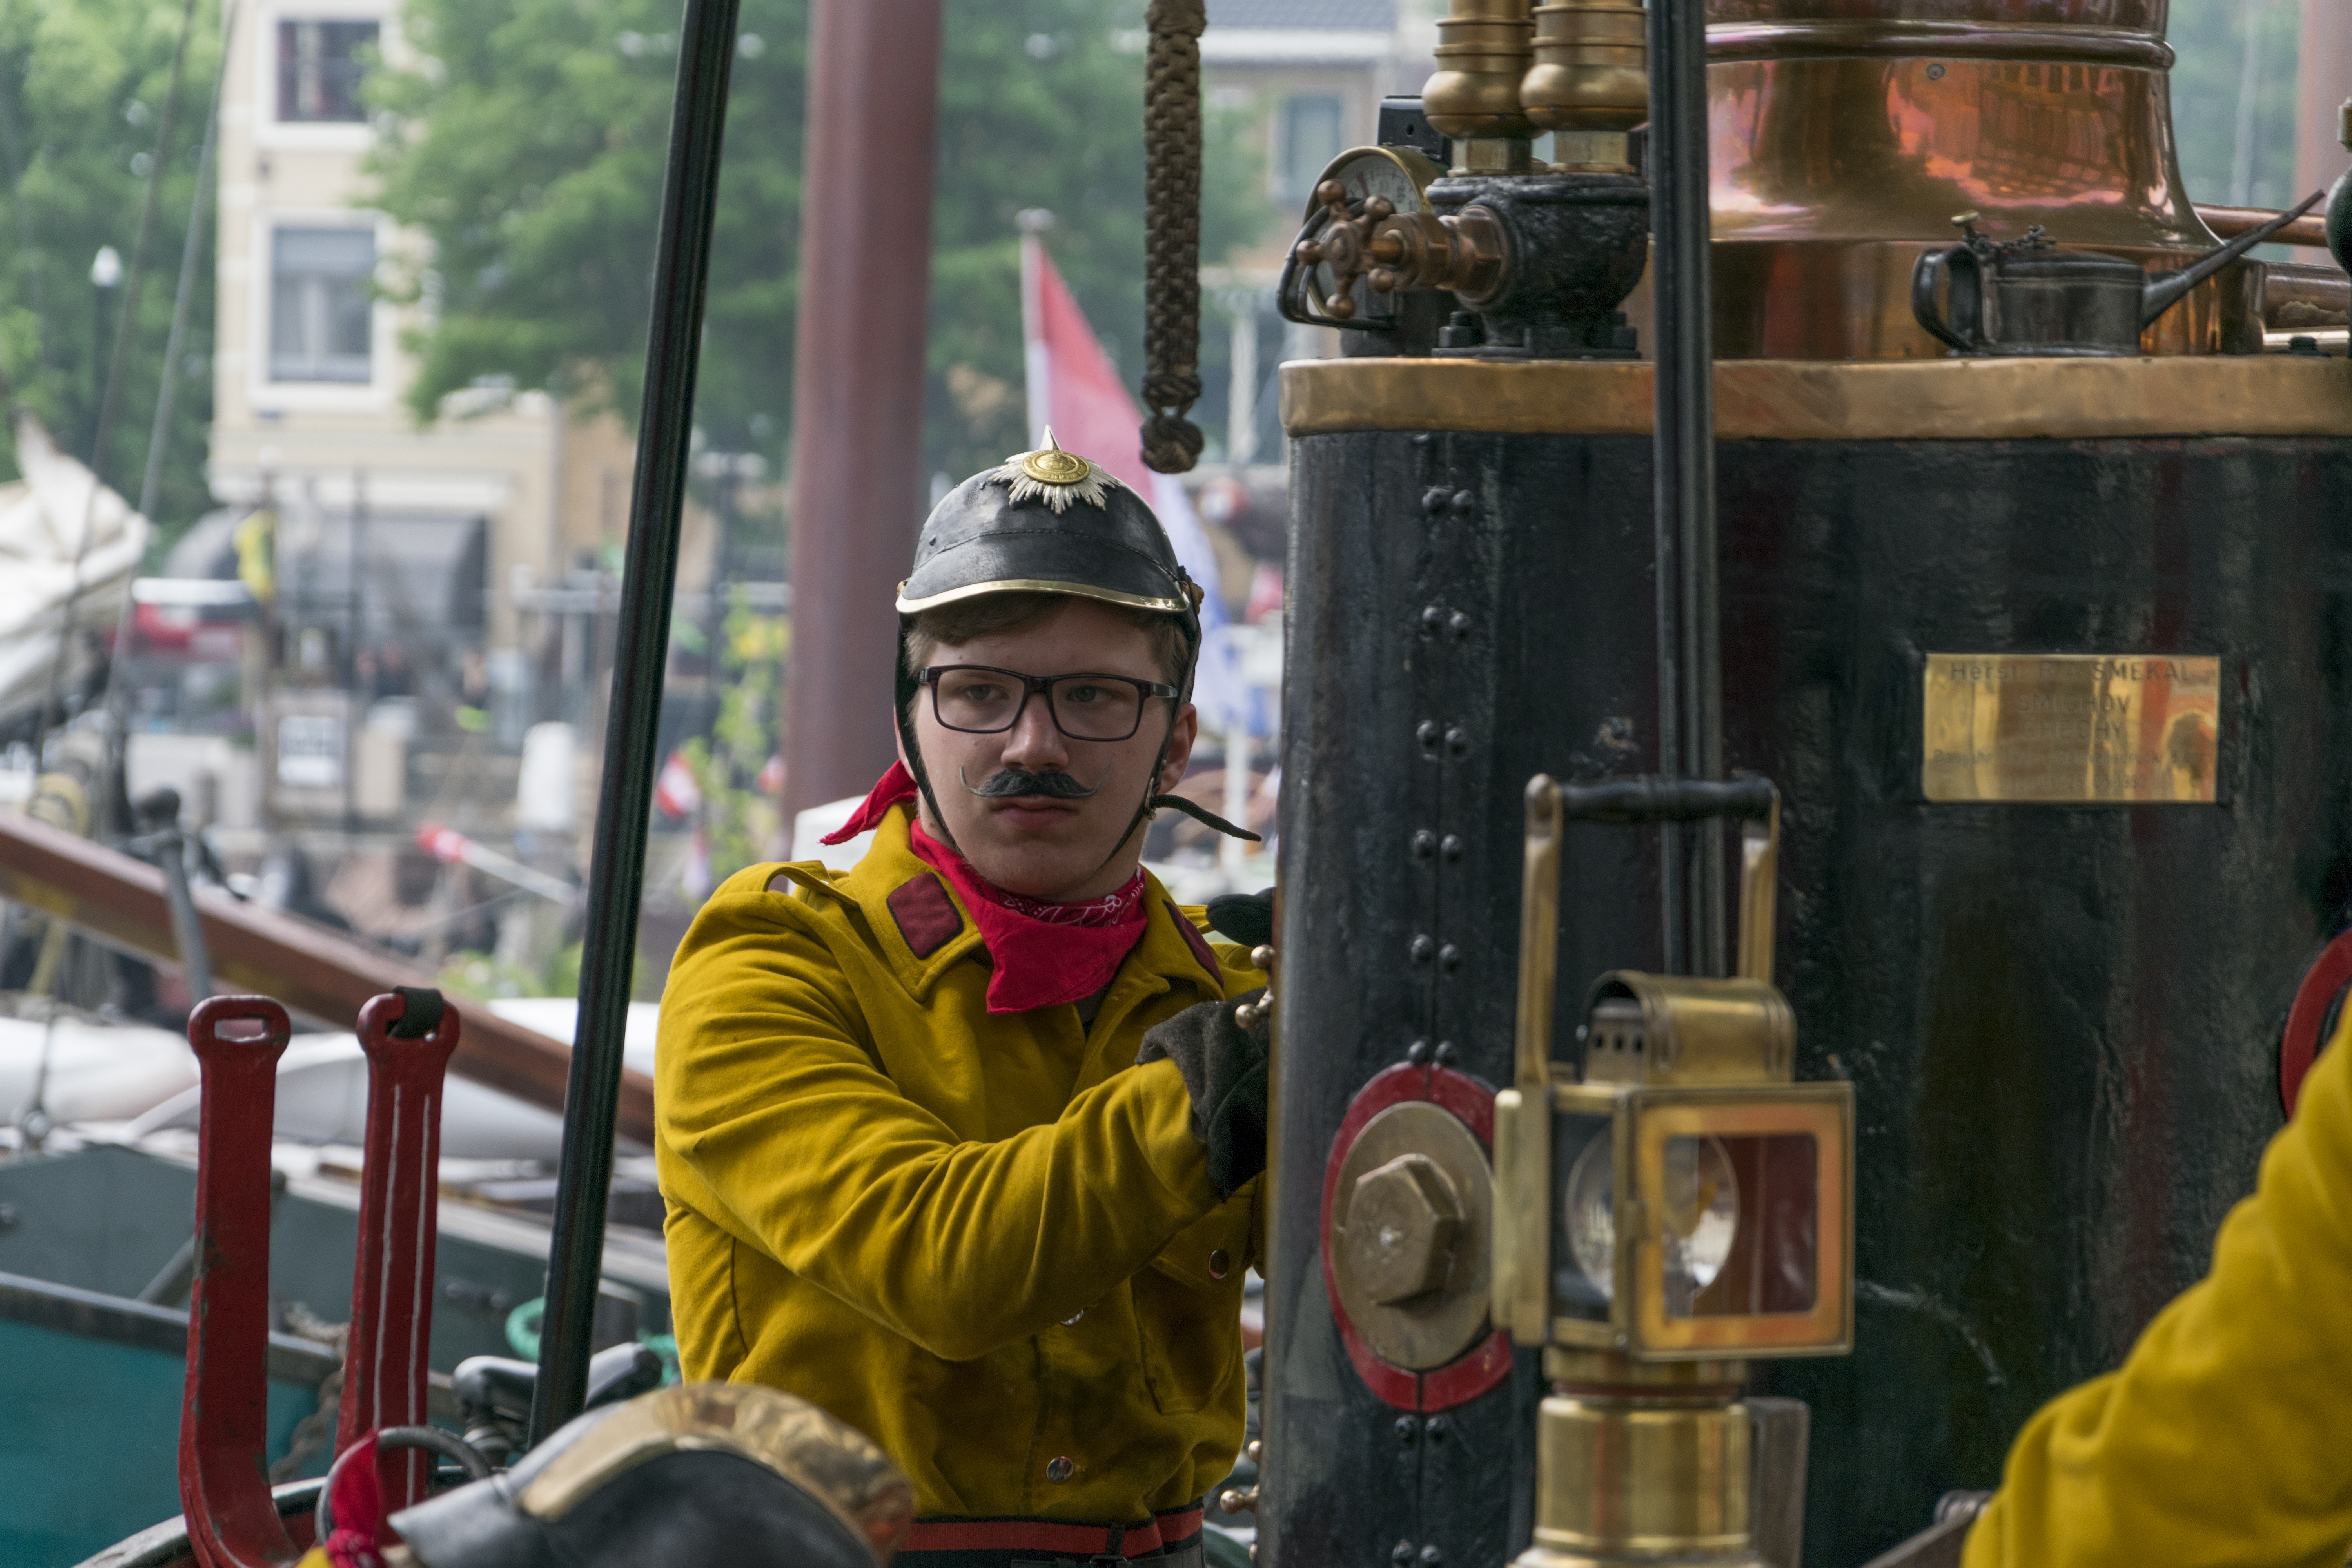
outdoor, vehicle, nikon, nederland, netherlands, outdoorphotography, event, e, paulvandevelde, pdvandevelde, padagudaloma, dordrecht, nederlandinfotos, zondag, dordtinstoom, eventphotography, evenementenfotografie, 2952016, 29052016